Question: Please indicate a possible affordance area of the knife that can be used for cutting.
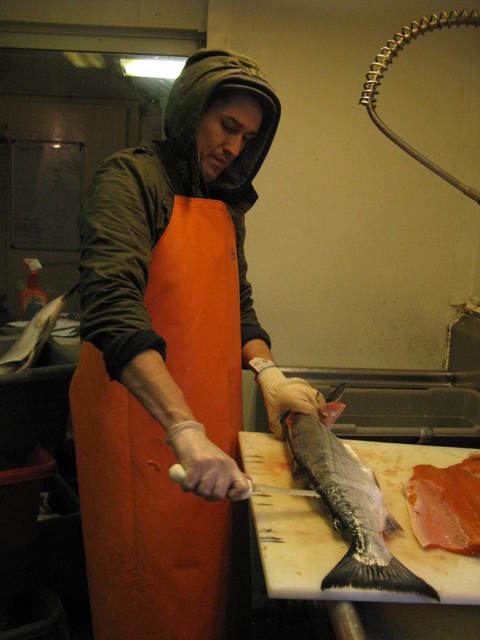
Answer: [252.134, 481.715, 320.351, 499.666]